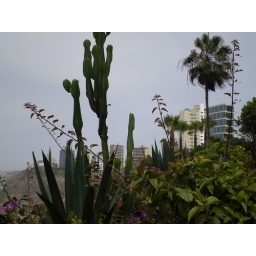
Our hotel was on the coast of the pacific, it is the black high rise to the right in this picture